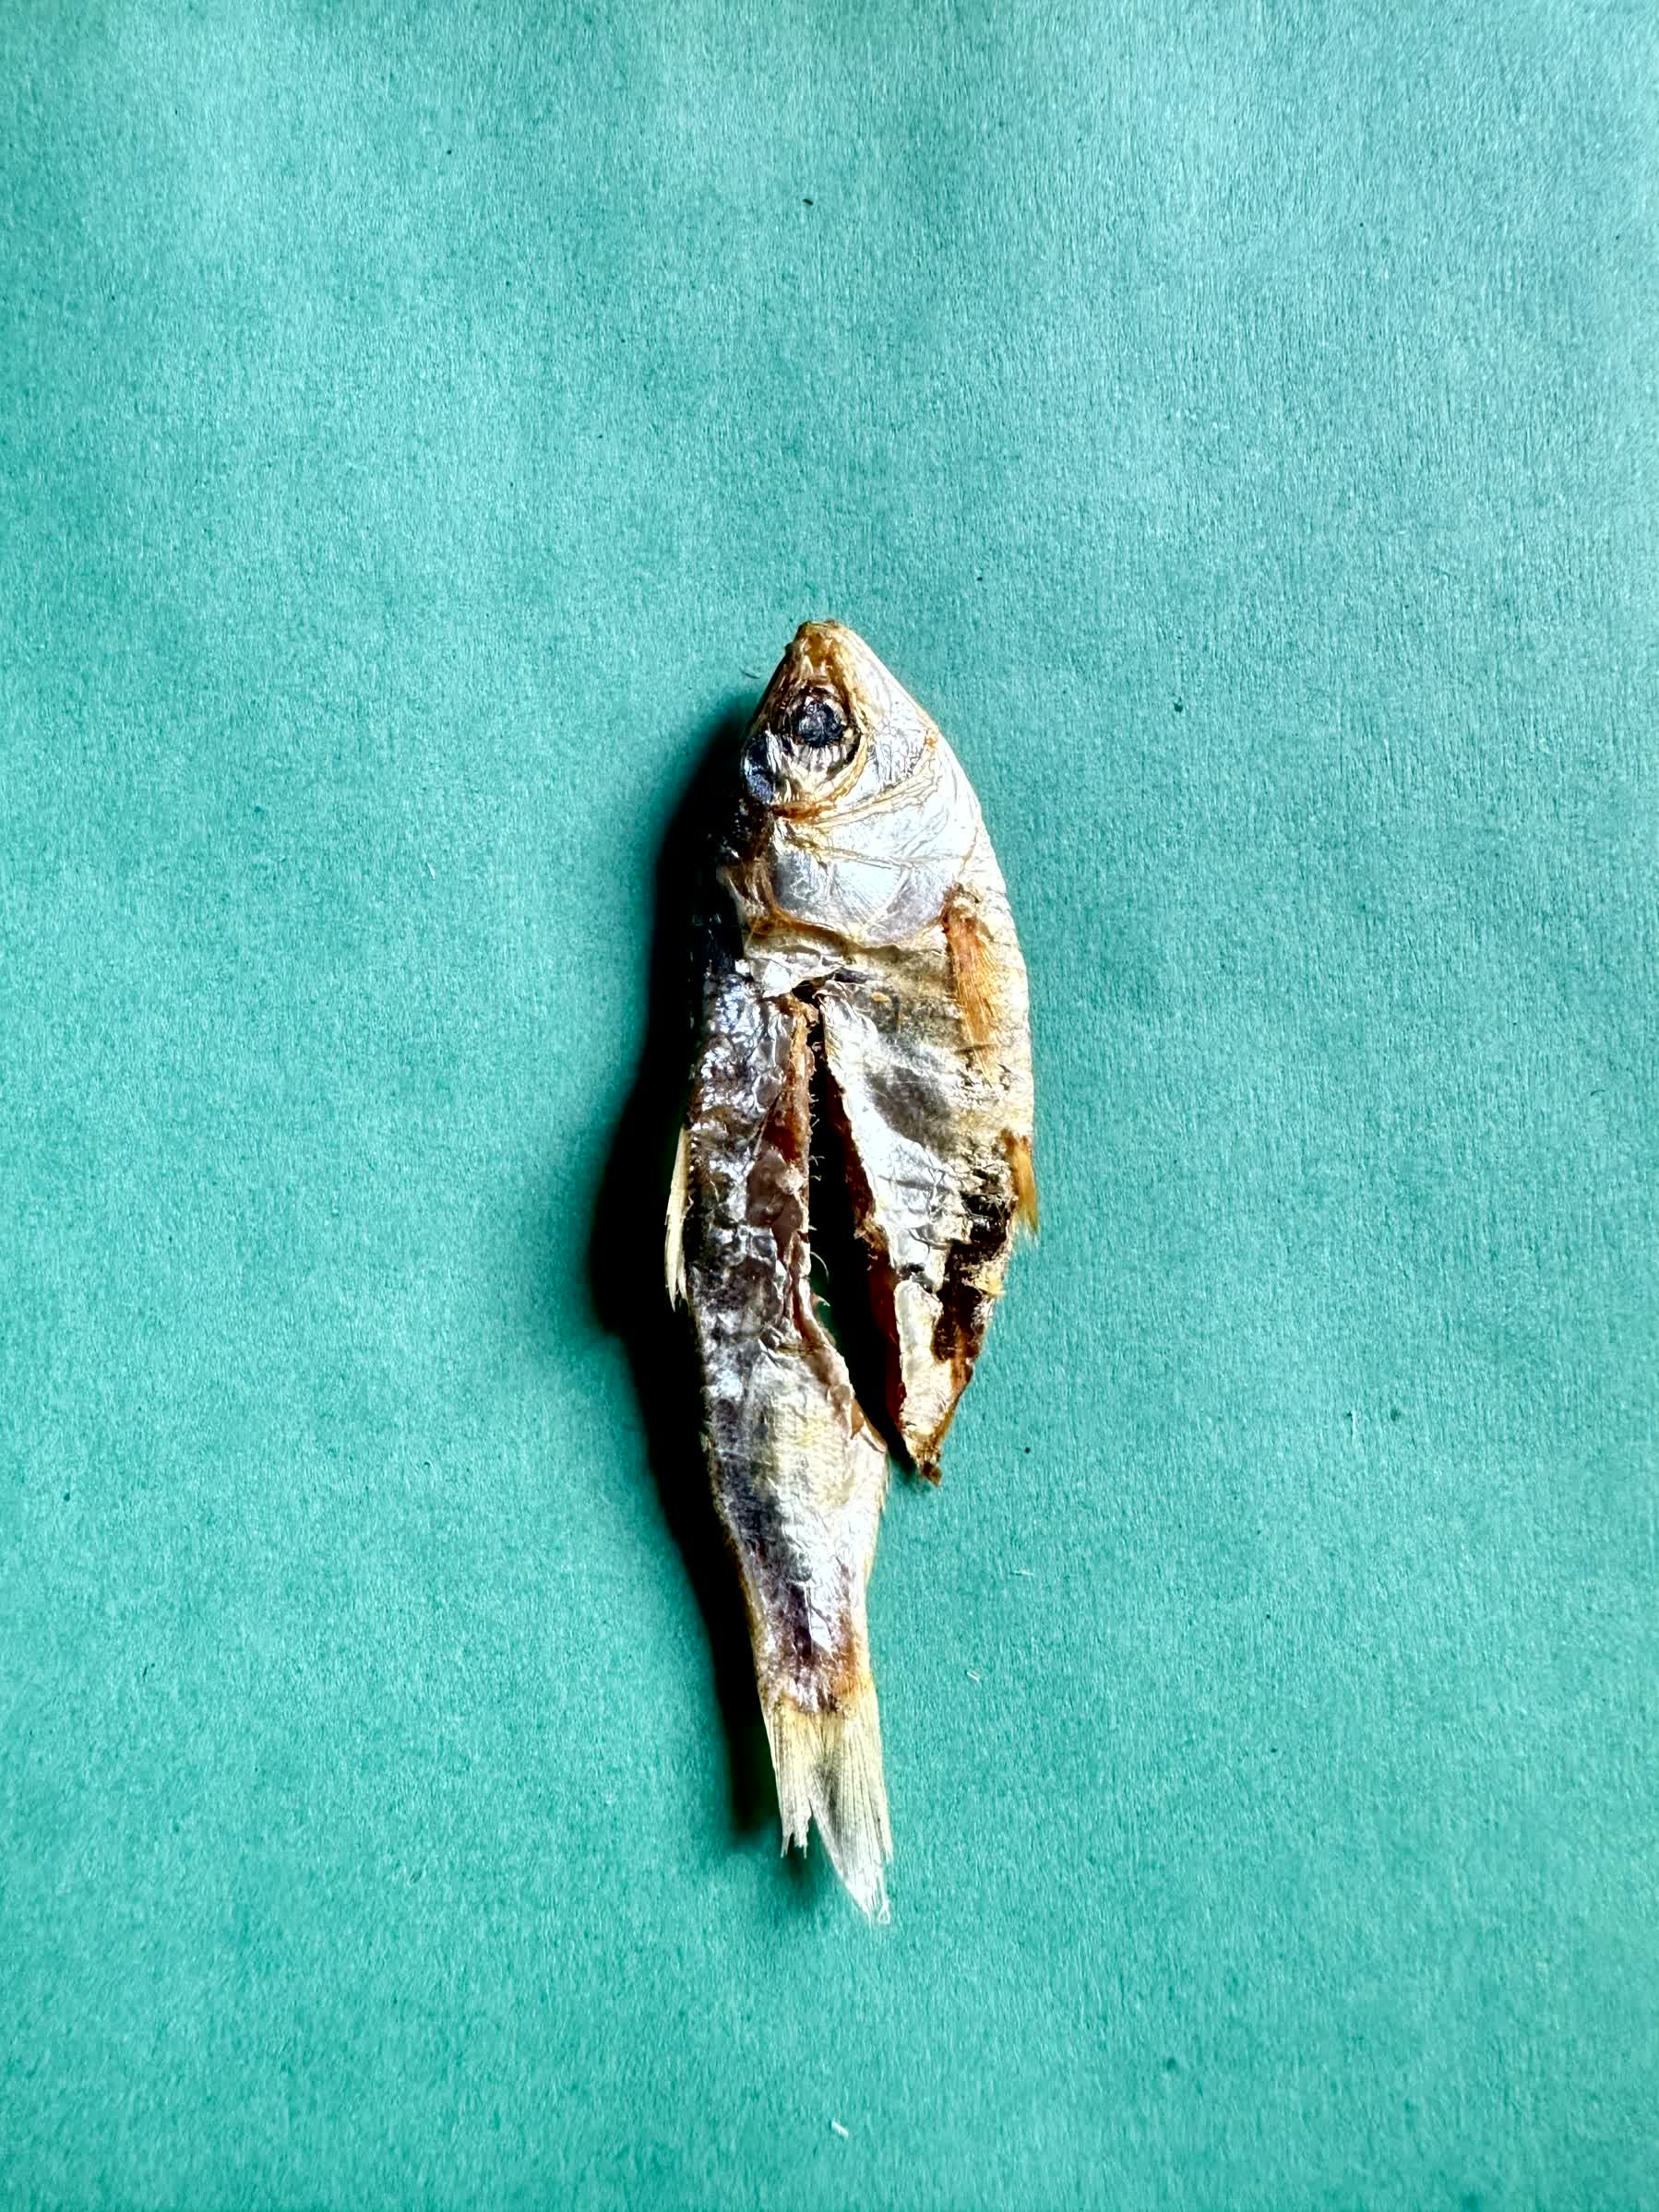
Species: Chapila